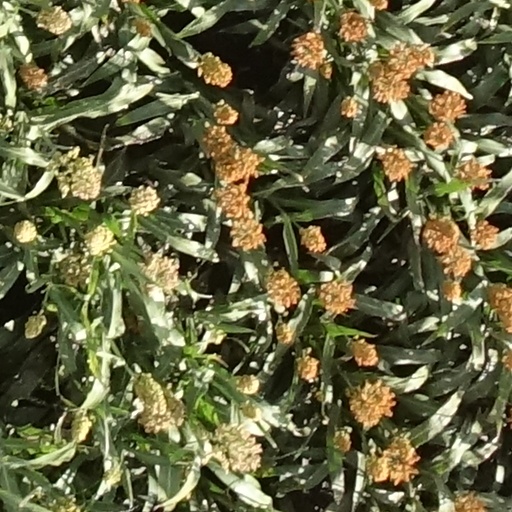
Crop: sorghum